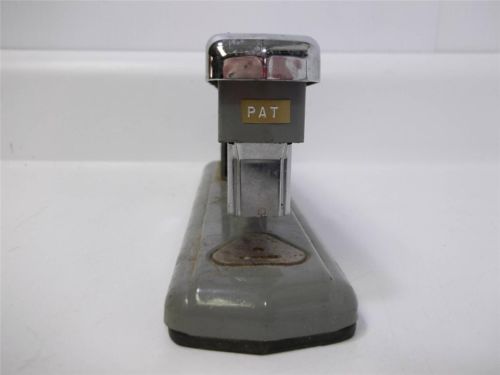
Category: stapler